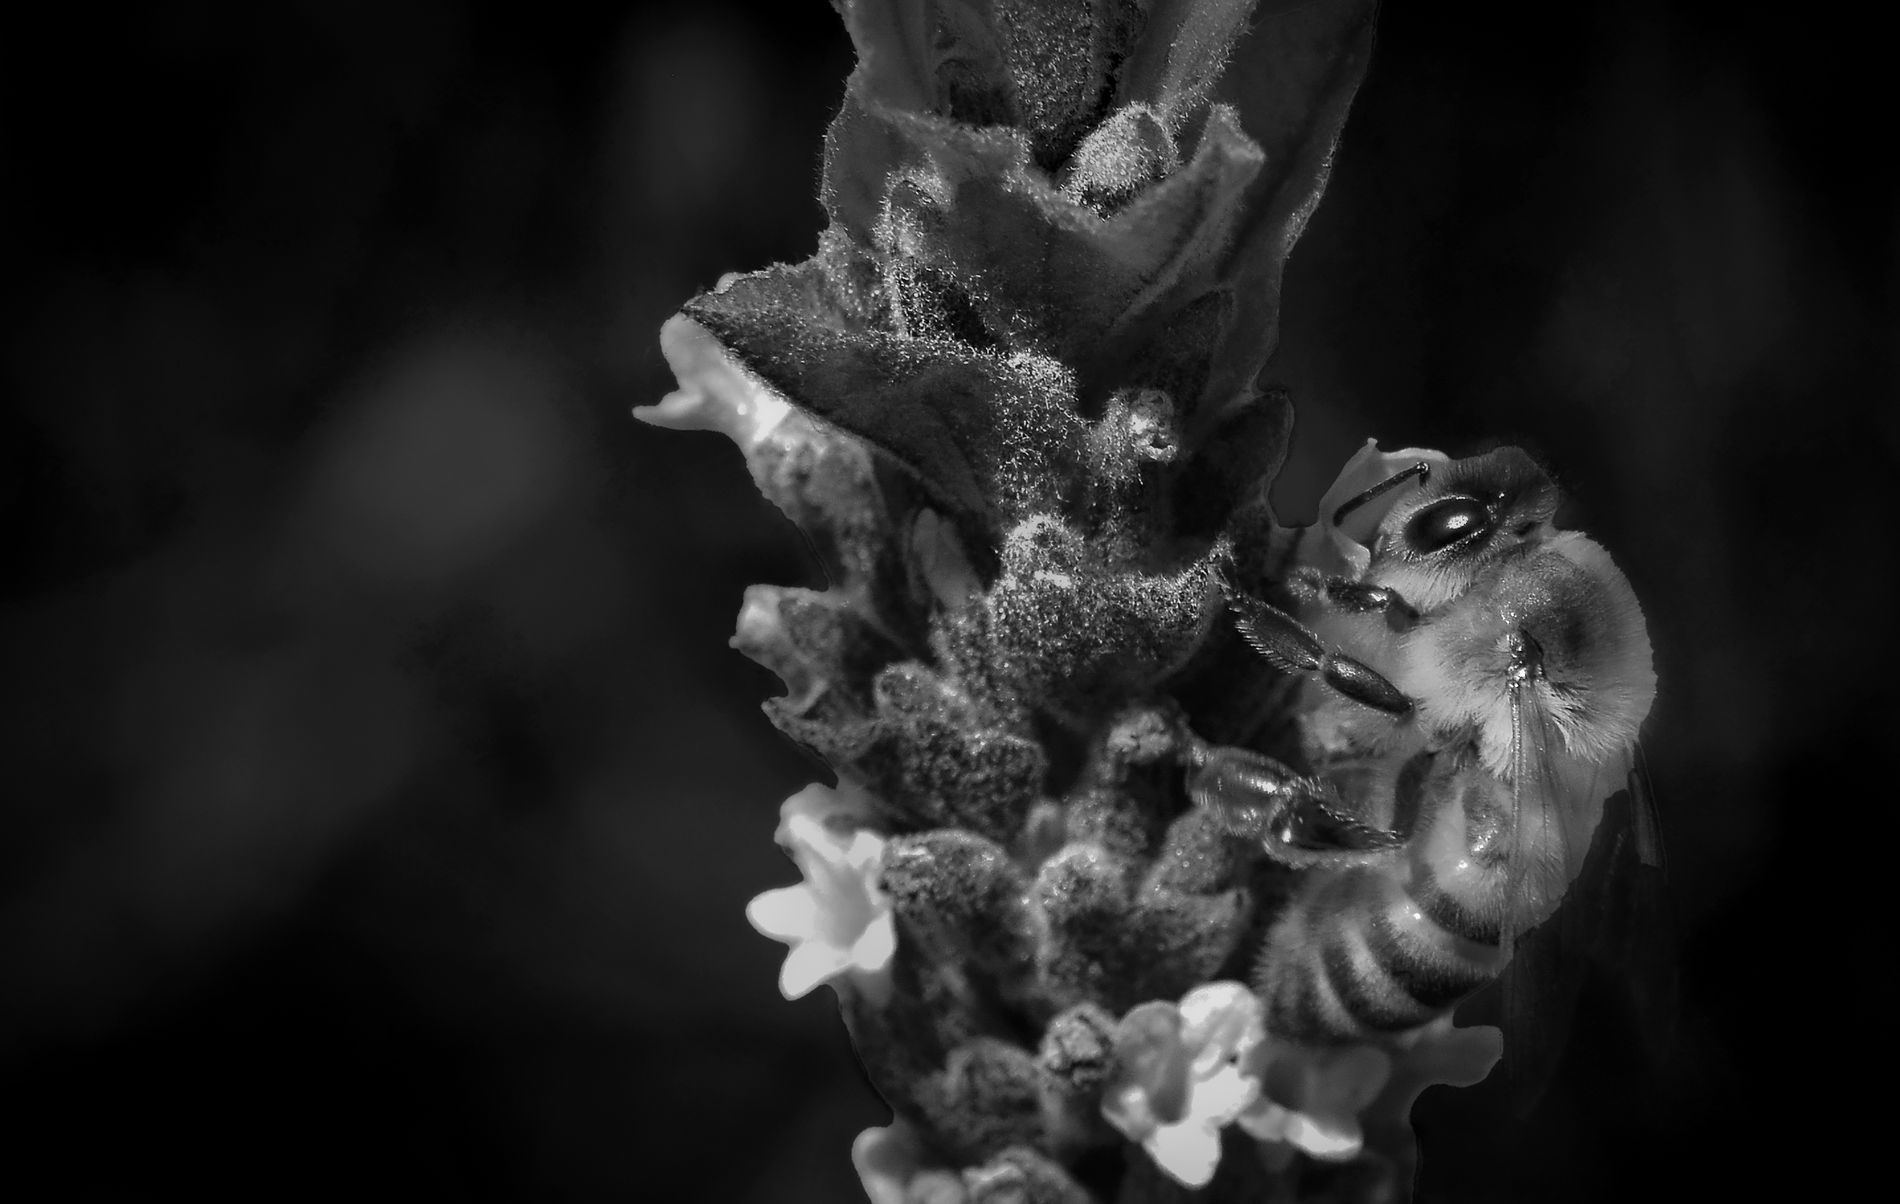
A bee on a plant
A highly detailed bee sitting on a plant with small blooms against a black blurred background.
A monochromatic image shows a close-up macro shot of a bee sitting on a plant, highlighting intricate details of its fuzzy body, delicate wings, and tiny legs gripping the textured surface. The blurred background enhances the subject, creating a sharp contrast that emphasizes the bee’s presence in this still and intimate moment.
Labels: Animal, Apidae, Bee, Insect, Invertebrate, Honey Bee, Bumblebee, Wasp, Plant, Pollen, Adult, Bride, Female, Person, Wedding, Woman, Flower, Background
Camera: NIKON CORPORATION NIKON D7100
Lens: 16.0-80.0 mm f/2.8-4.0, AF-S VR DX 16-80mm f/2.8-4.0E ED
Aperture: F10
Exposure: 1/640 sec
ISO: 400
Focal length: 80.0 mm